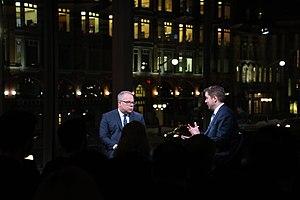
Merci Paul Wells pour la soirée. C’était super de parler avec vous dans le cadre de la série Macleans Live.